Question: Who is in the room?
Tambaya: Waye a cikin ɗakin?
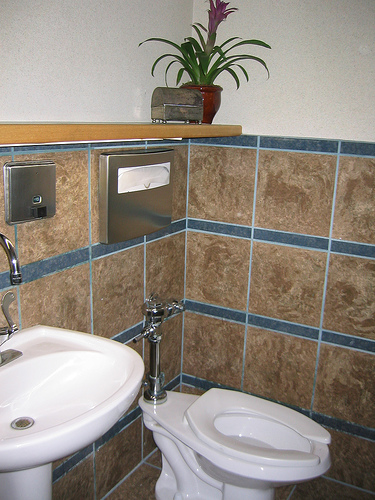
Answer: No one.
Amsa: Ba kowa.